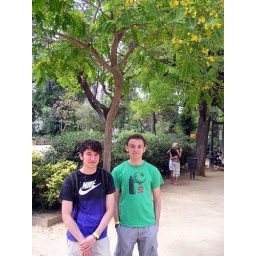
Obligatory birthday photo under yellow tree